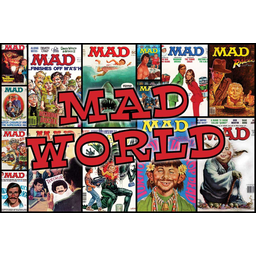
Label: paper